Libraries and the LGBTQ community

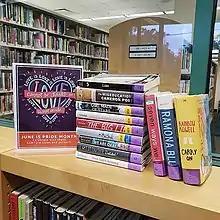
A 2018 display of young adult books featuring LGBTQ+ characters or themes at the Barbara S. Ponce Public Library in Pinellas Park, Florida

Alexander Parks and others have identified libraries as potentially important safe places for LGBTQ youth and teens, especially in the face of bullying. He suggests the inclusion of LGBTQ titles in library displays or book talks to promote greater visibility. However, according to a 2005 study by Ann Curry, though many LGBTQ teens have the very similar concerns to their adult counterparts, librarians often do not answer their questions related to LGBTQ topics in a sensitive or welcoming manner. Studies by Carmichael and Greenblatt have emphasized that the library is an important place for teens who are coming out to find information because of the potential anonymity it provides. In his examination of public libraries in areas with large concentrations of same-sex families, Naidoo finds that many children's librarians are unaware of the LGBTQ families in their community and provide a mixed-bag of services, collections, and programs.